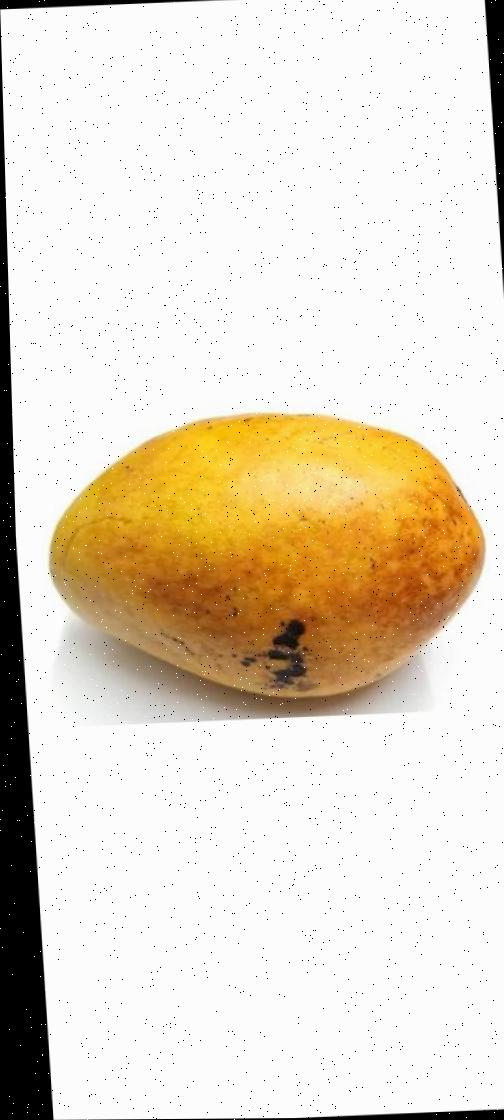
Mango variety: Bari-11